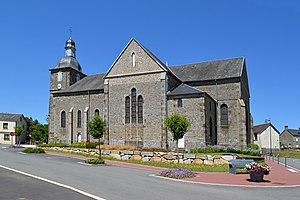
Le Ménil-de-Briouze (Orne)
Le Ménil-de-Briouze est une commune française située dans le département de l'Orne en région Normandie, peuplée de 562 habitants.